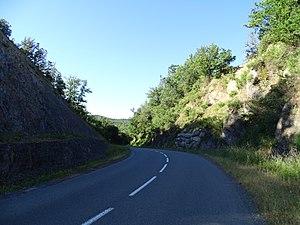
D613 au Col de la Tranchée direction sud en juin 2018
Félines-Termenès est un village niché dans les hautes Corbières françaises, situé dans le département de l'Aude, en région Occitanie.